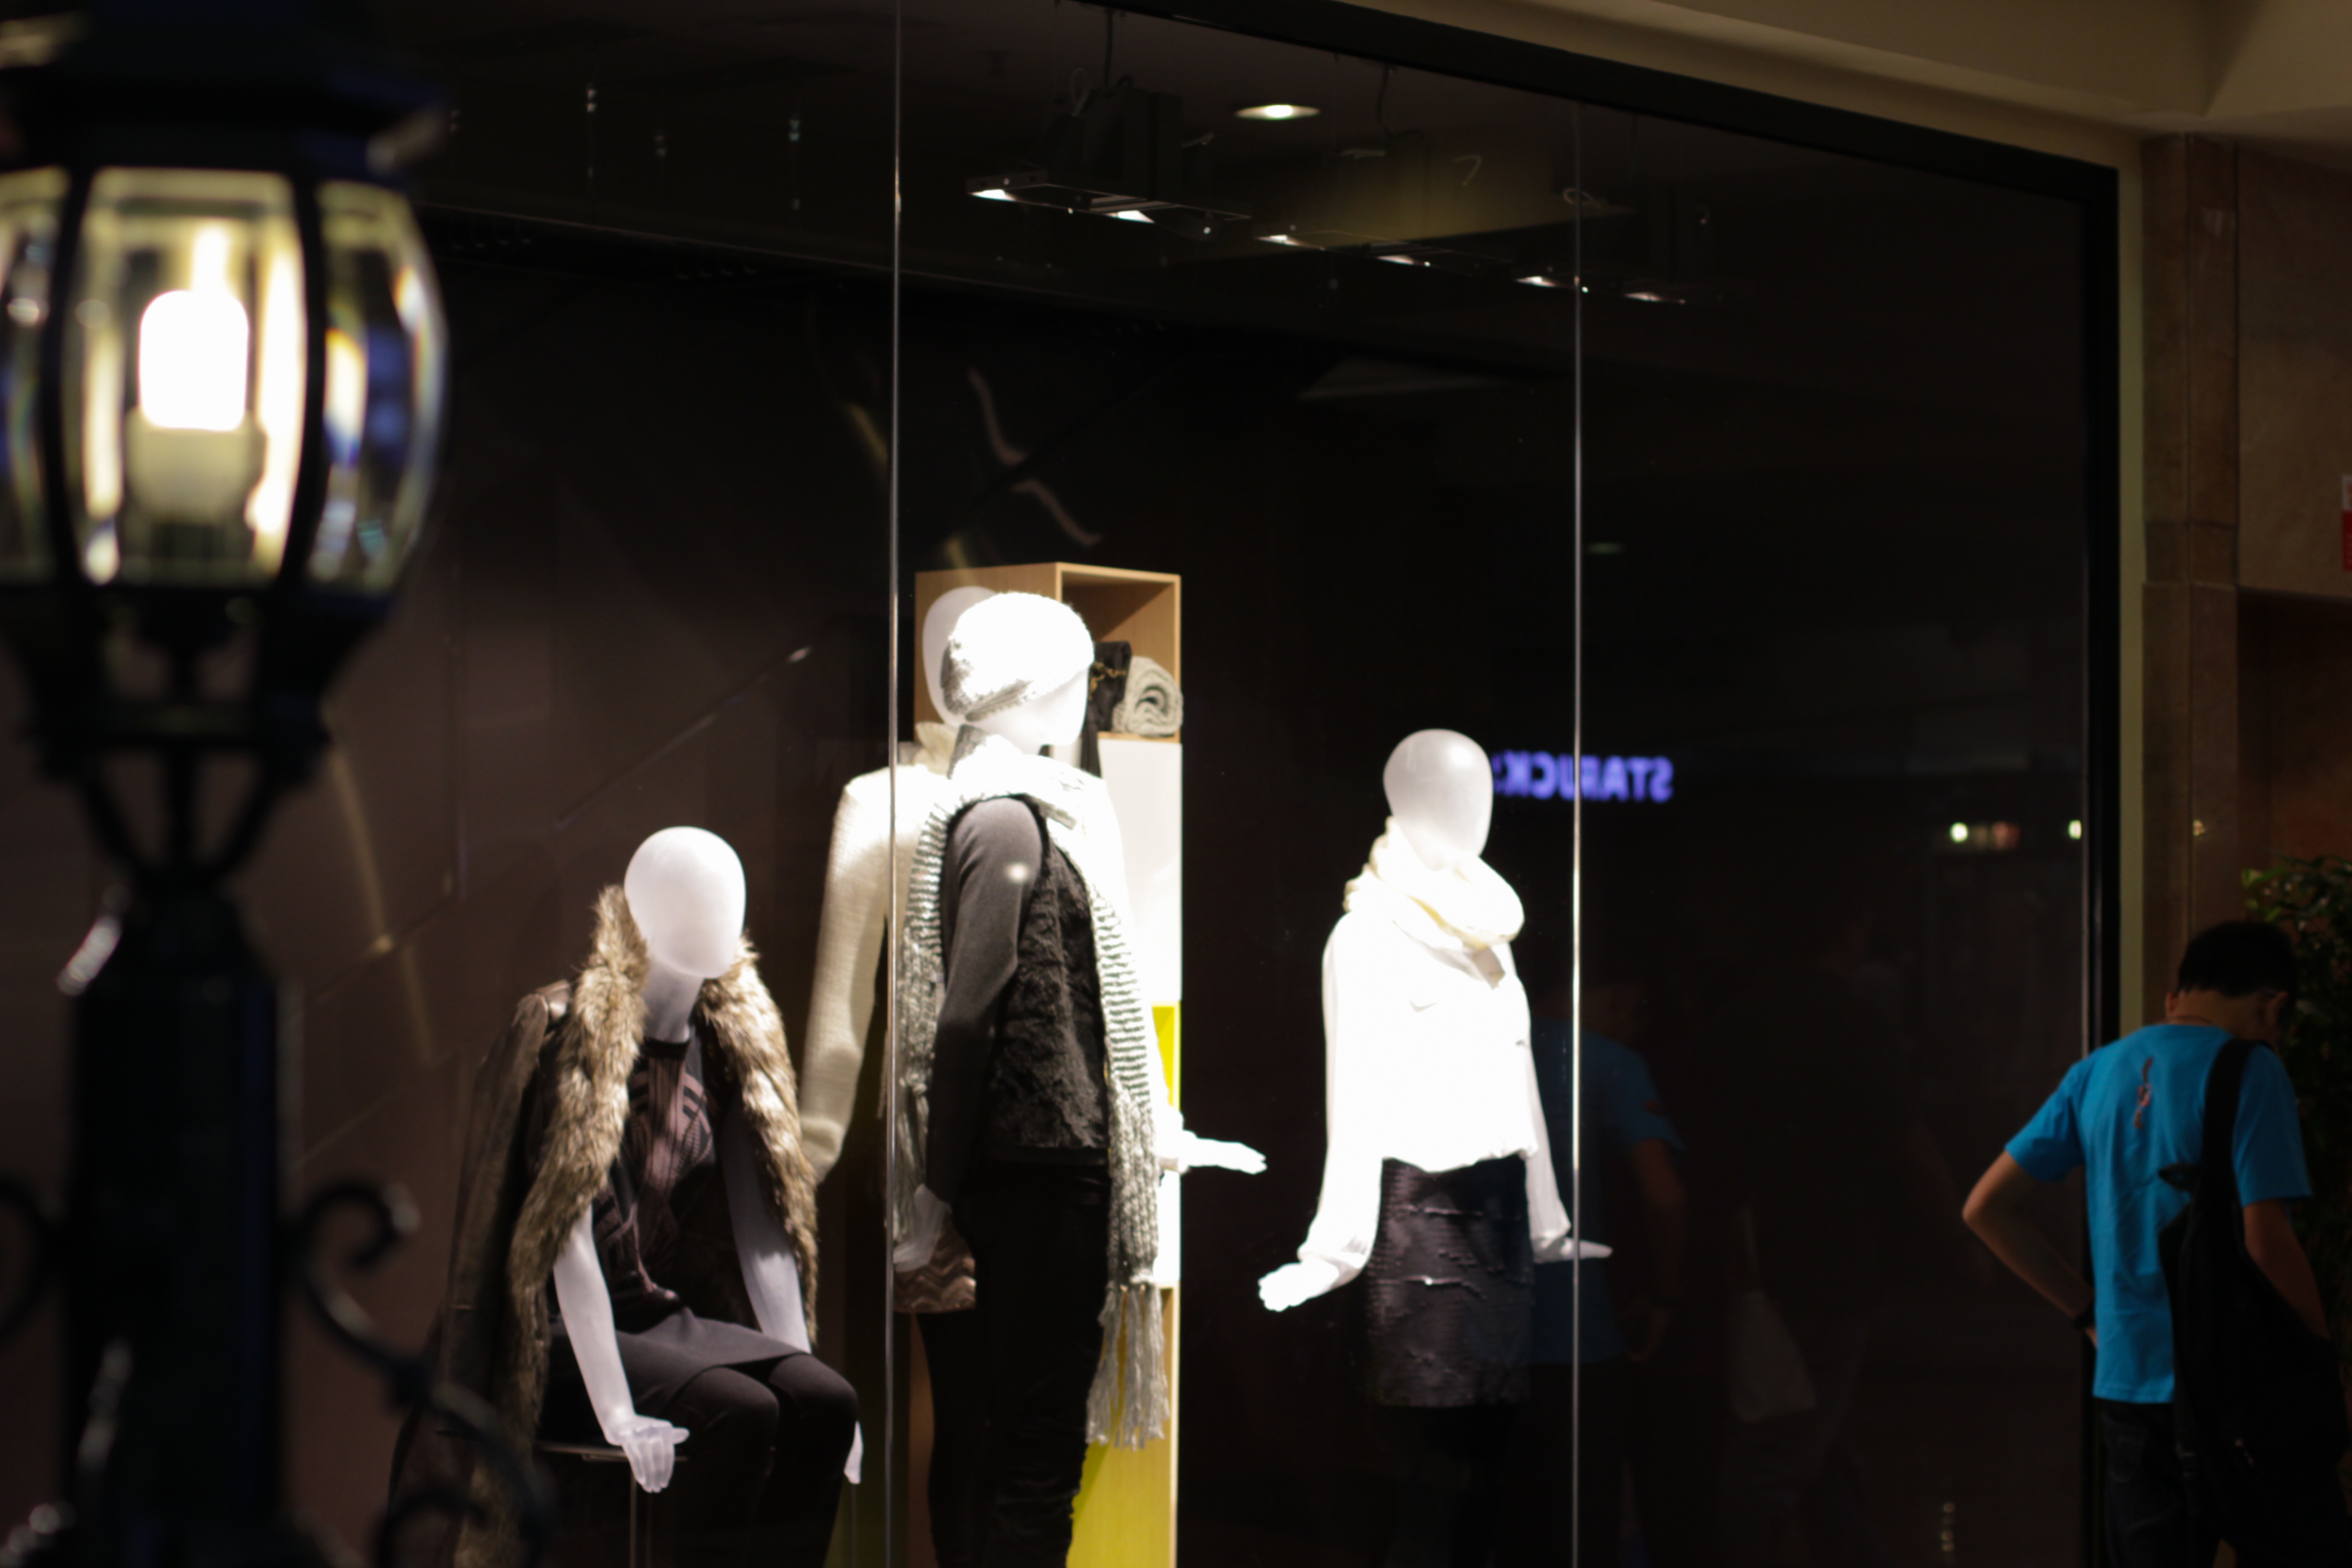
fashion, stage, convention, display window, musical theatre